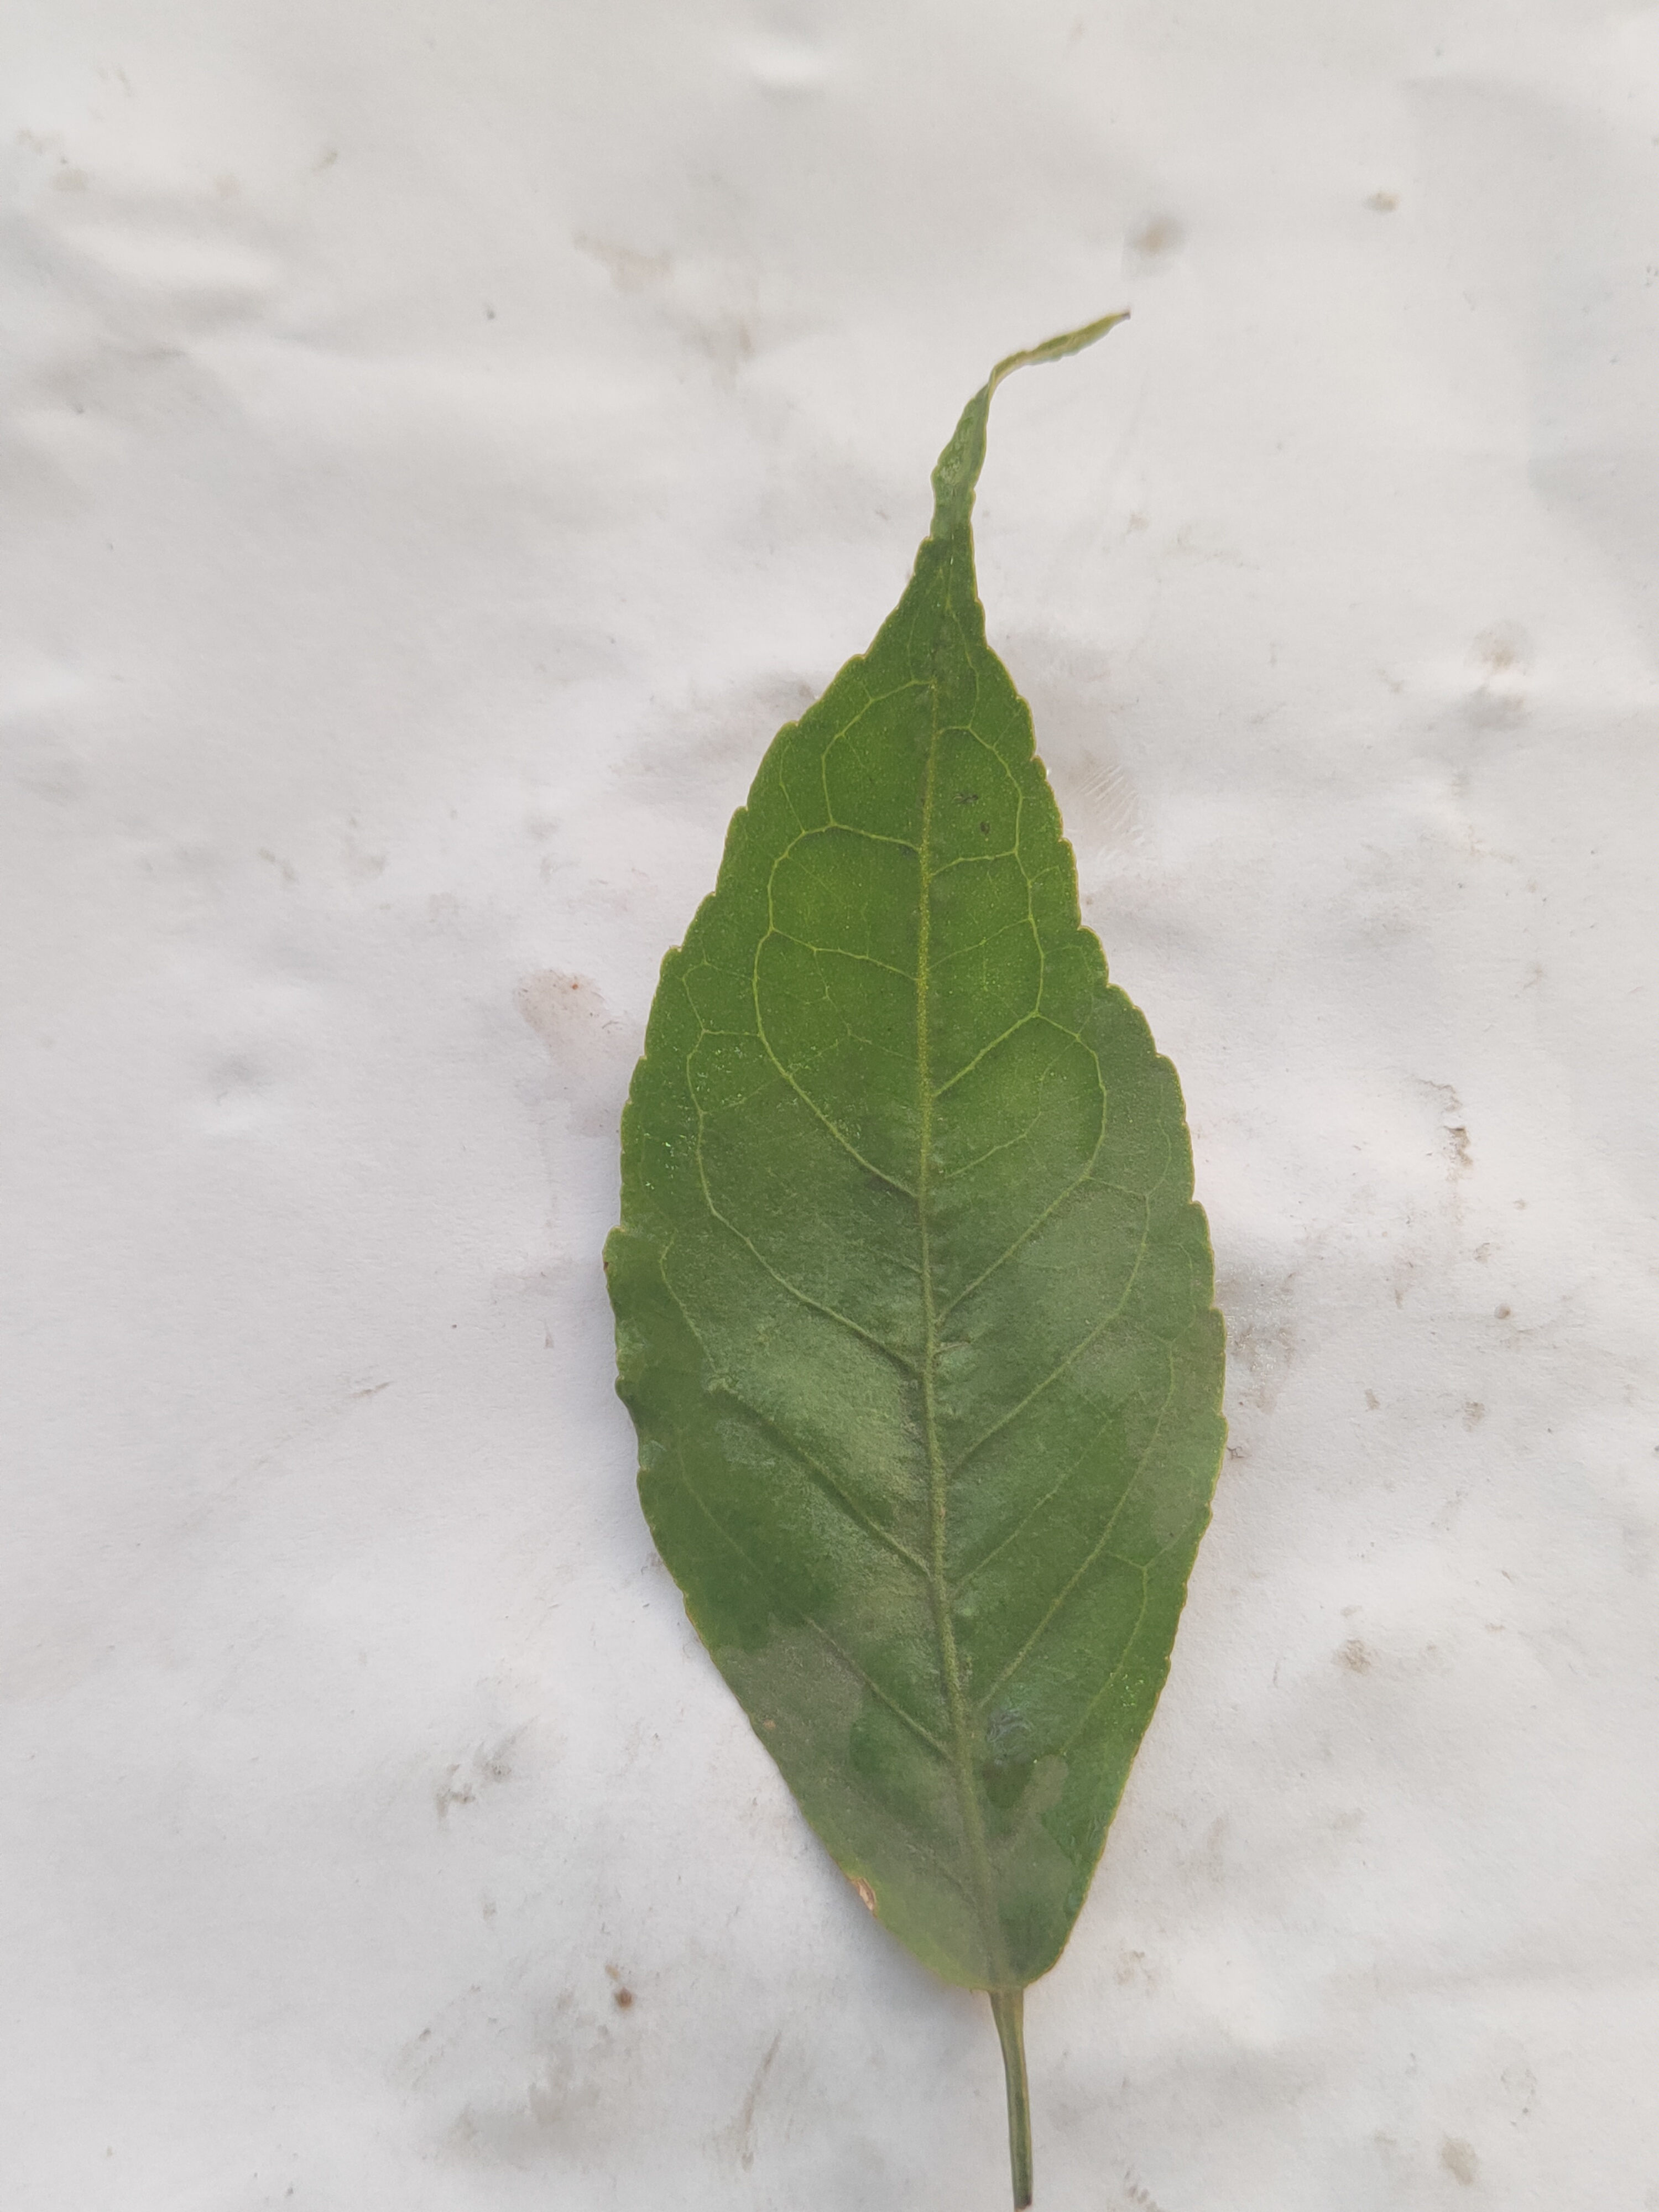
Leaf variety: Aegle marmelos